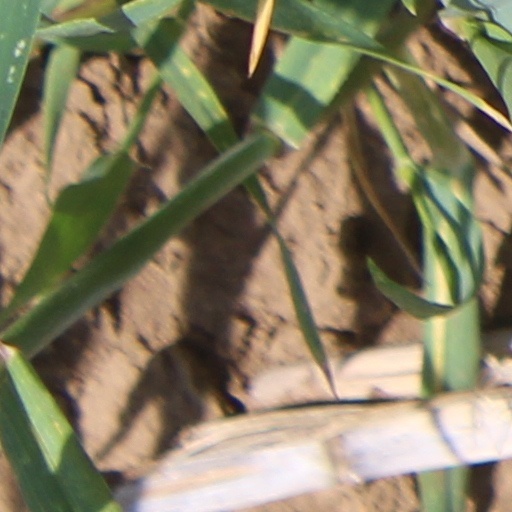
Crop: wheat